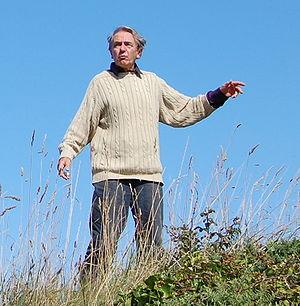
Jacques Rancière, né le 10 juin 1940 à Alger, est un philosophe français, qui travaille principalement sur la politique et l'esthétique, professeur à l'Université de Paris VIII. Il a été nommé Commandeur des Arts et des Lettres lors de la promotion 2016.